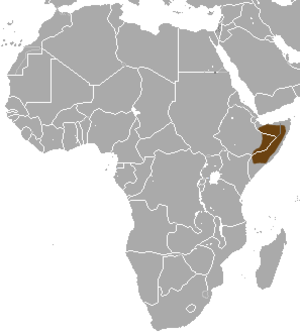
La Mangouste d'Abyssinie aussi nommé Mangouste de Somalie est une espèce de mangouste du genre Galerella découverte par Gray en 1849.